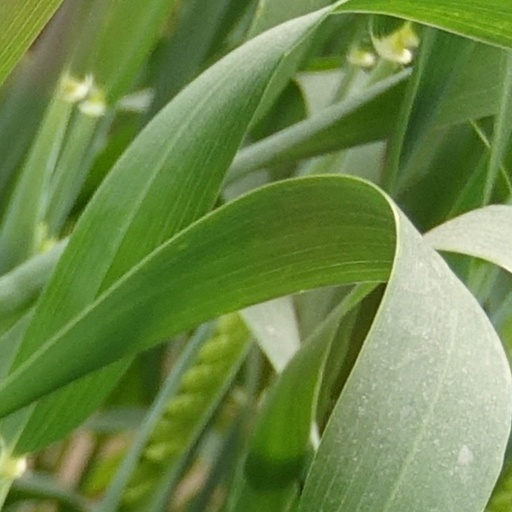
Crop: wheat